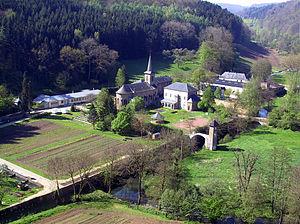
Marienthal est un village de la commune luxembourgeoise de Helperknapp situé dans le canton de Mersch.